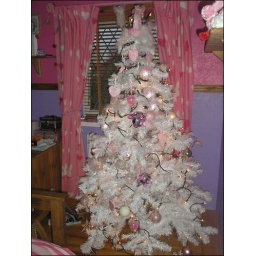
childrens tree in their bedroom